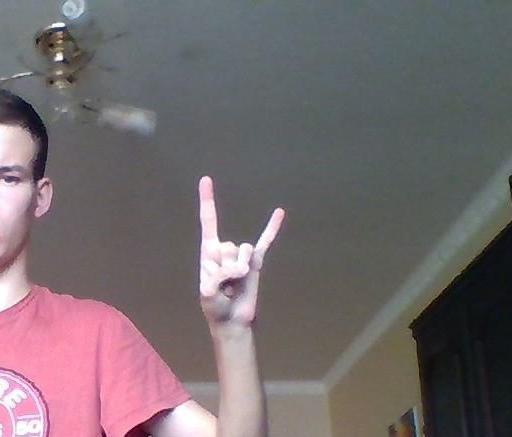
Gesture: rock